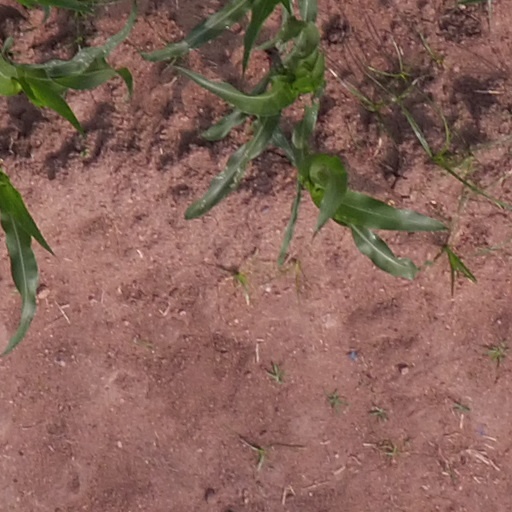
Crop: maize; corn